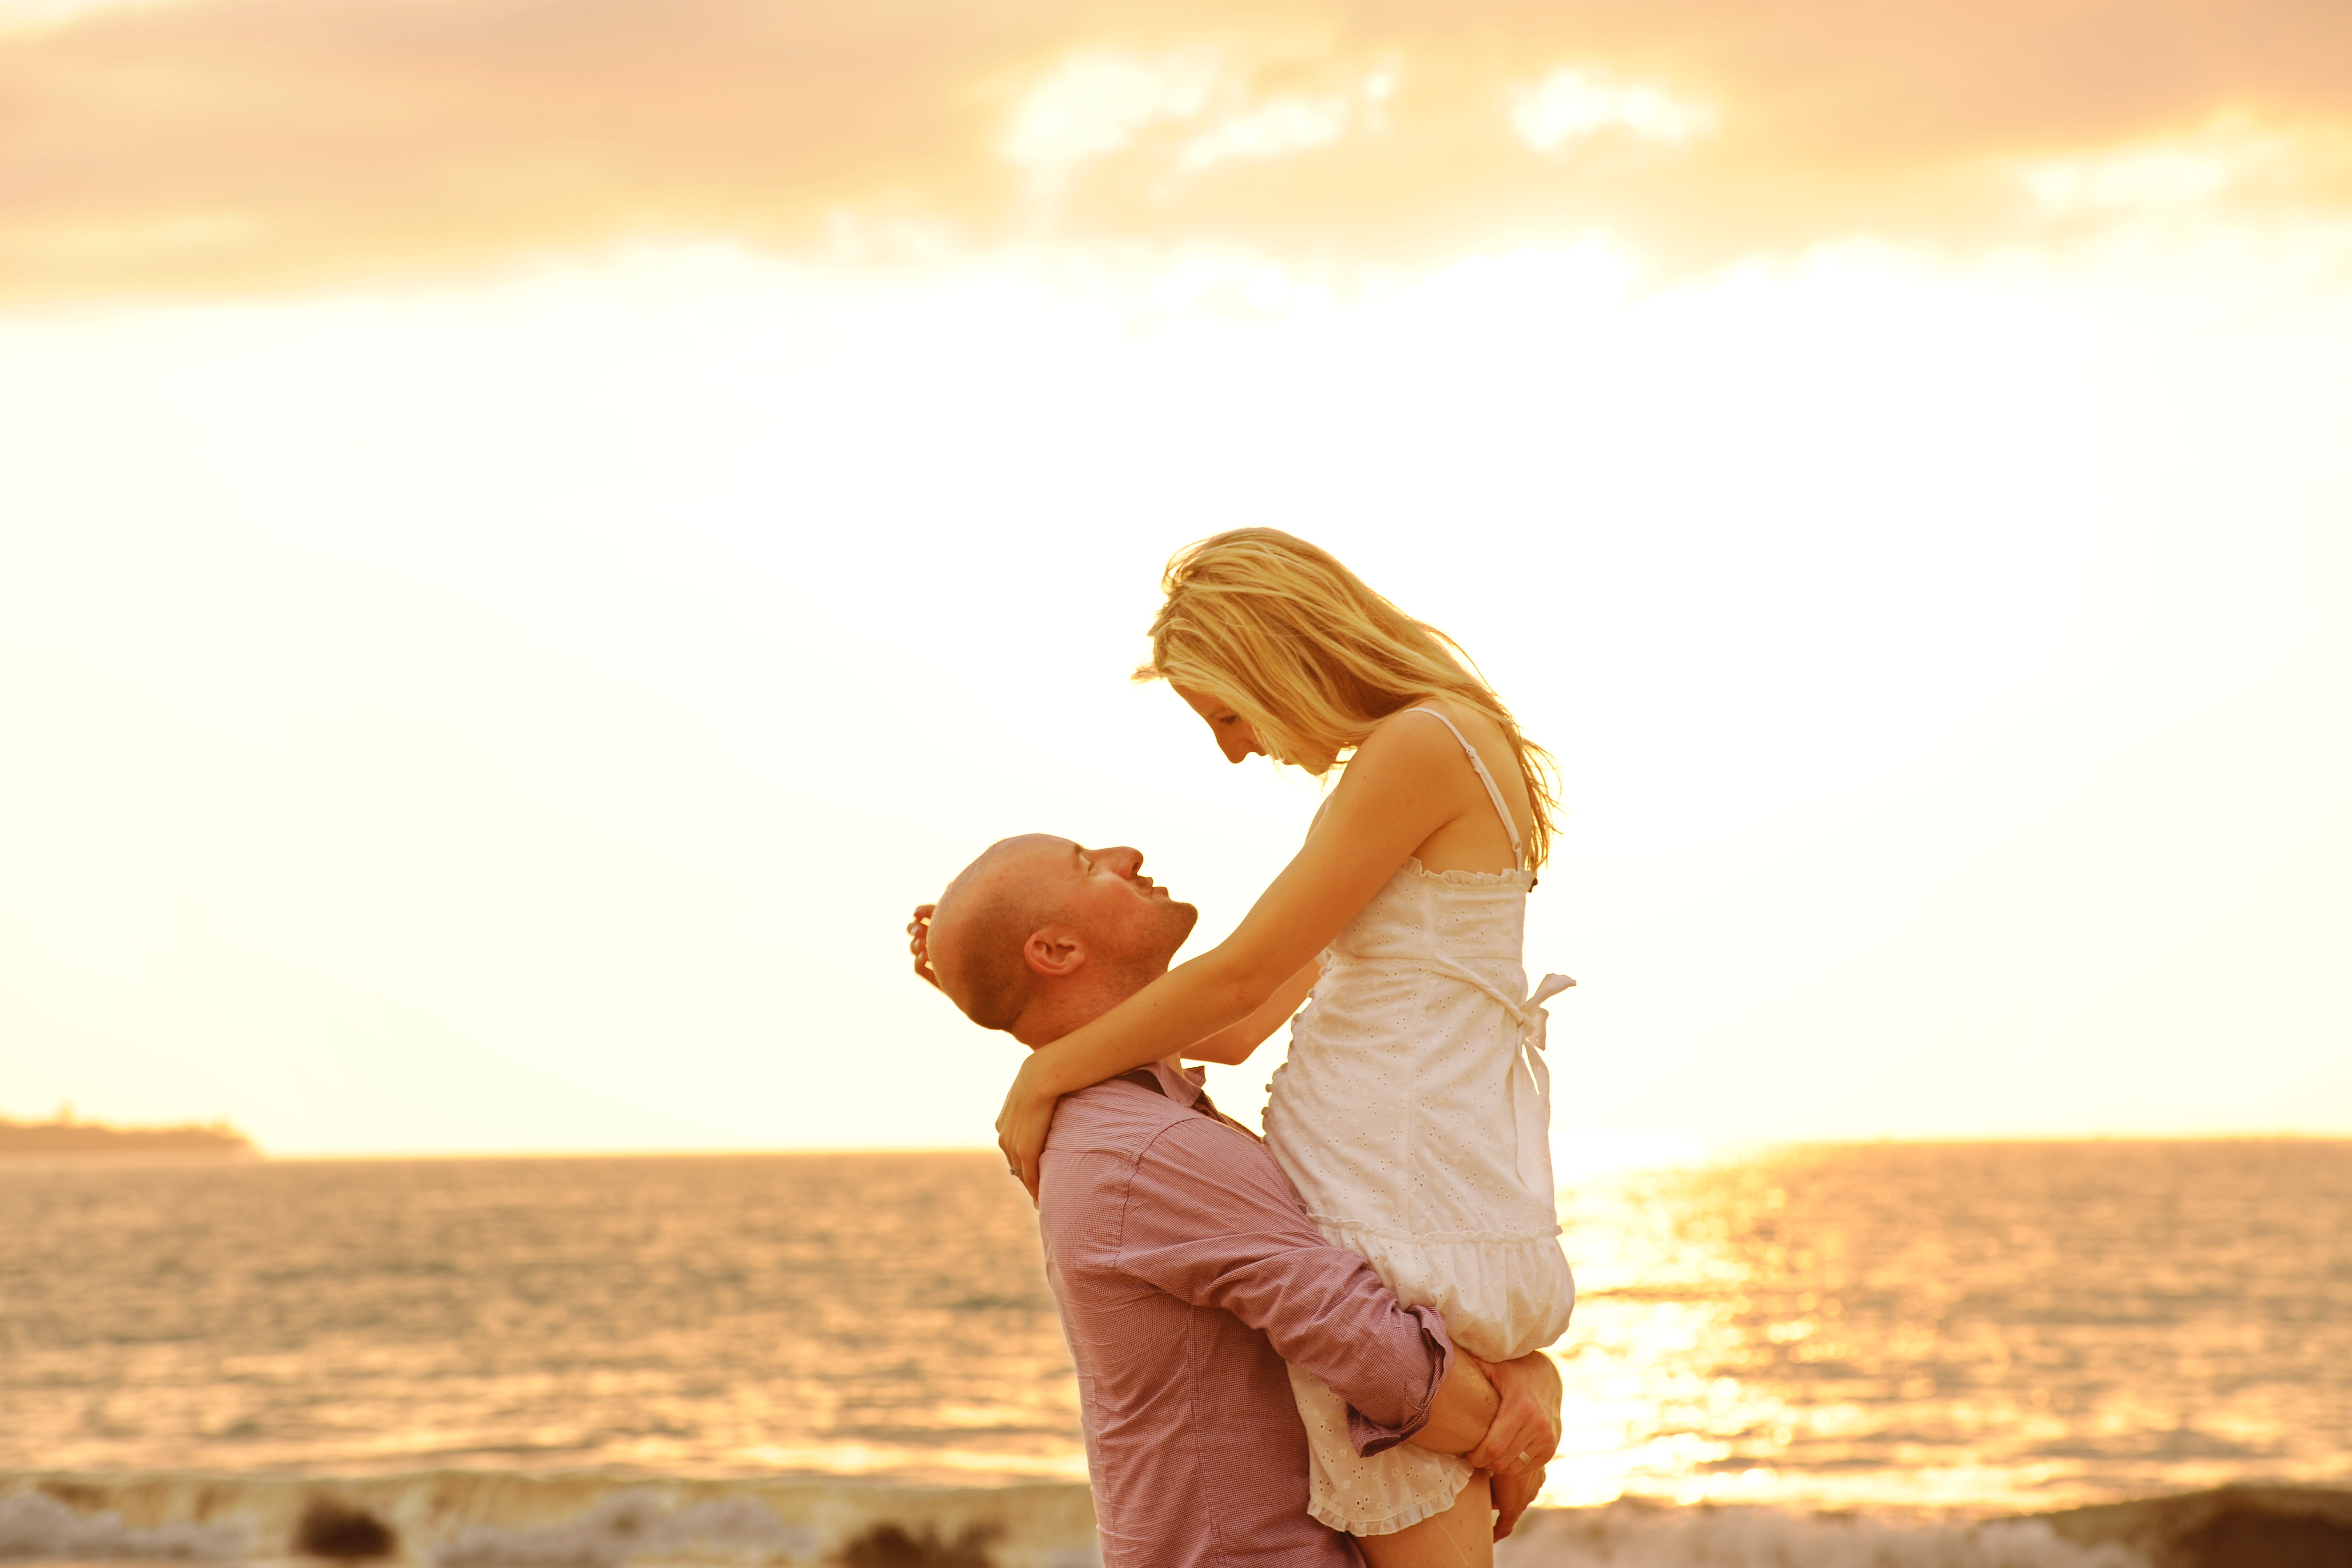
human action, person, morning, romance, interaction, physical fitness, sunlight, hand